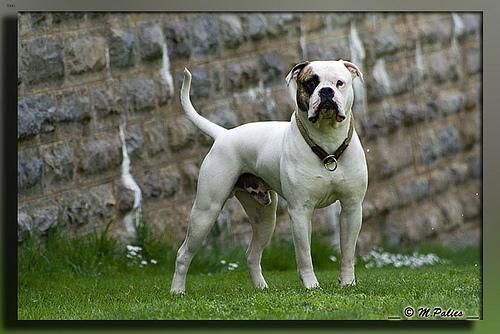
american bulldog